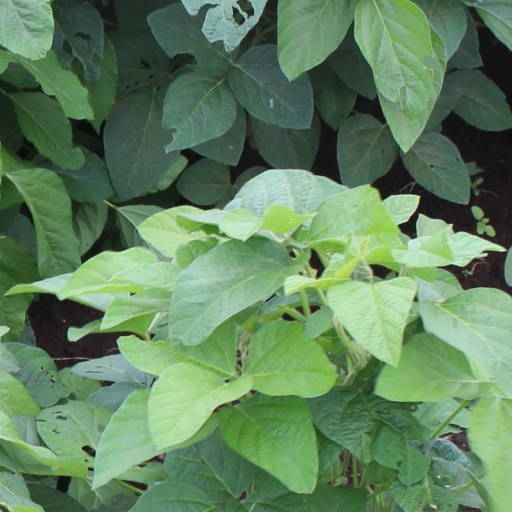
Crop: soybean